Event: Nepal Earthquake
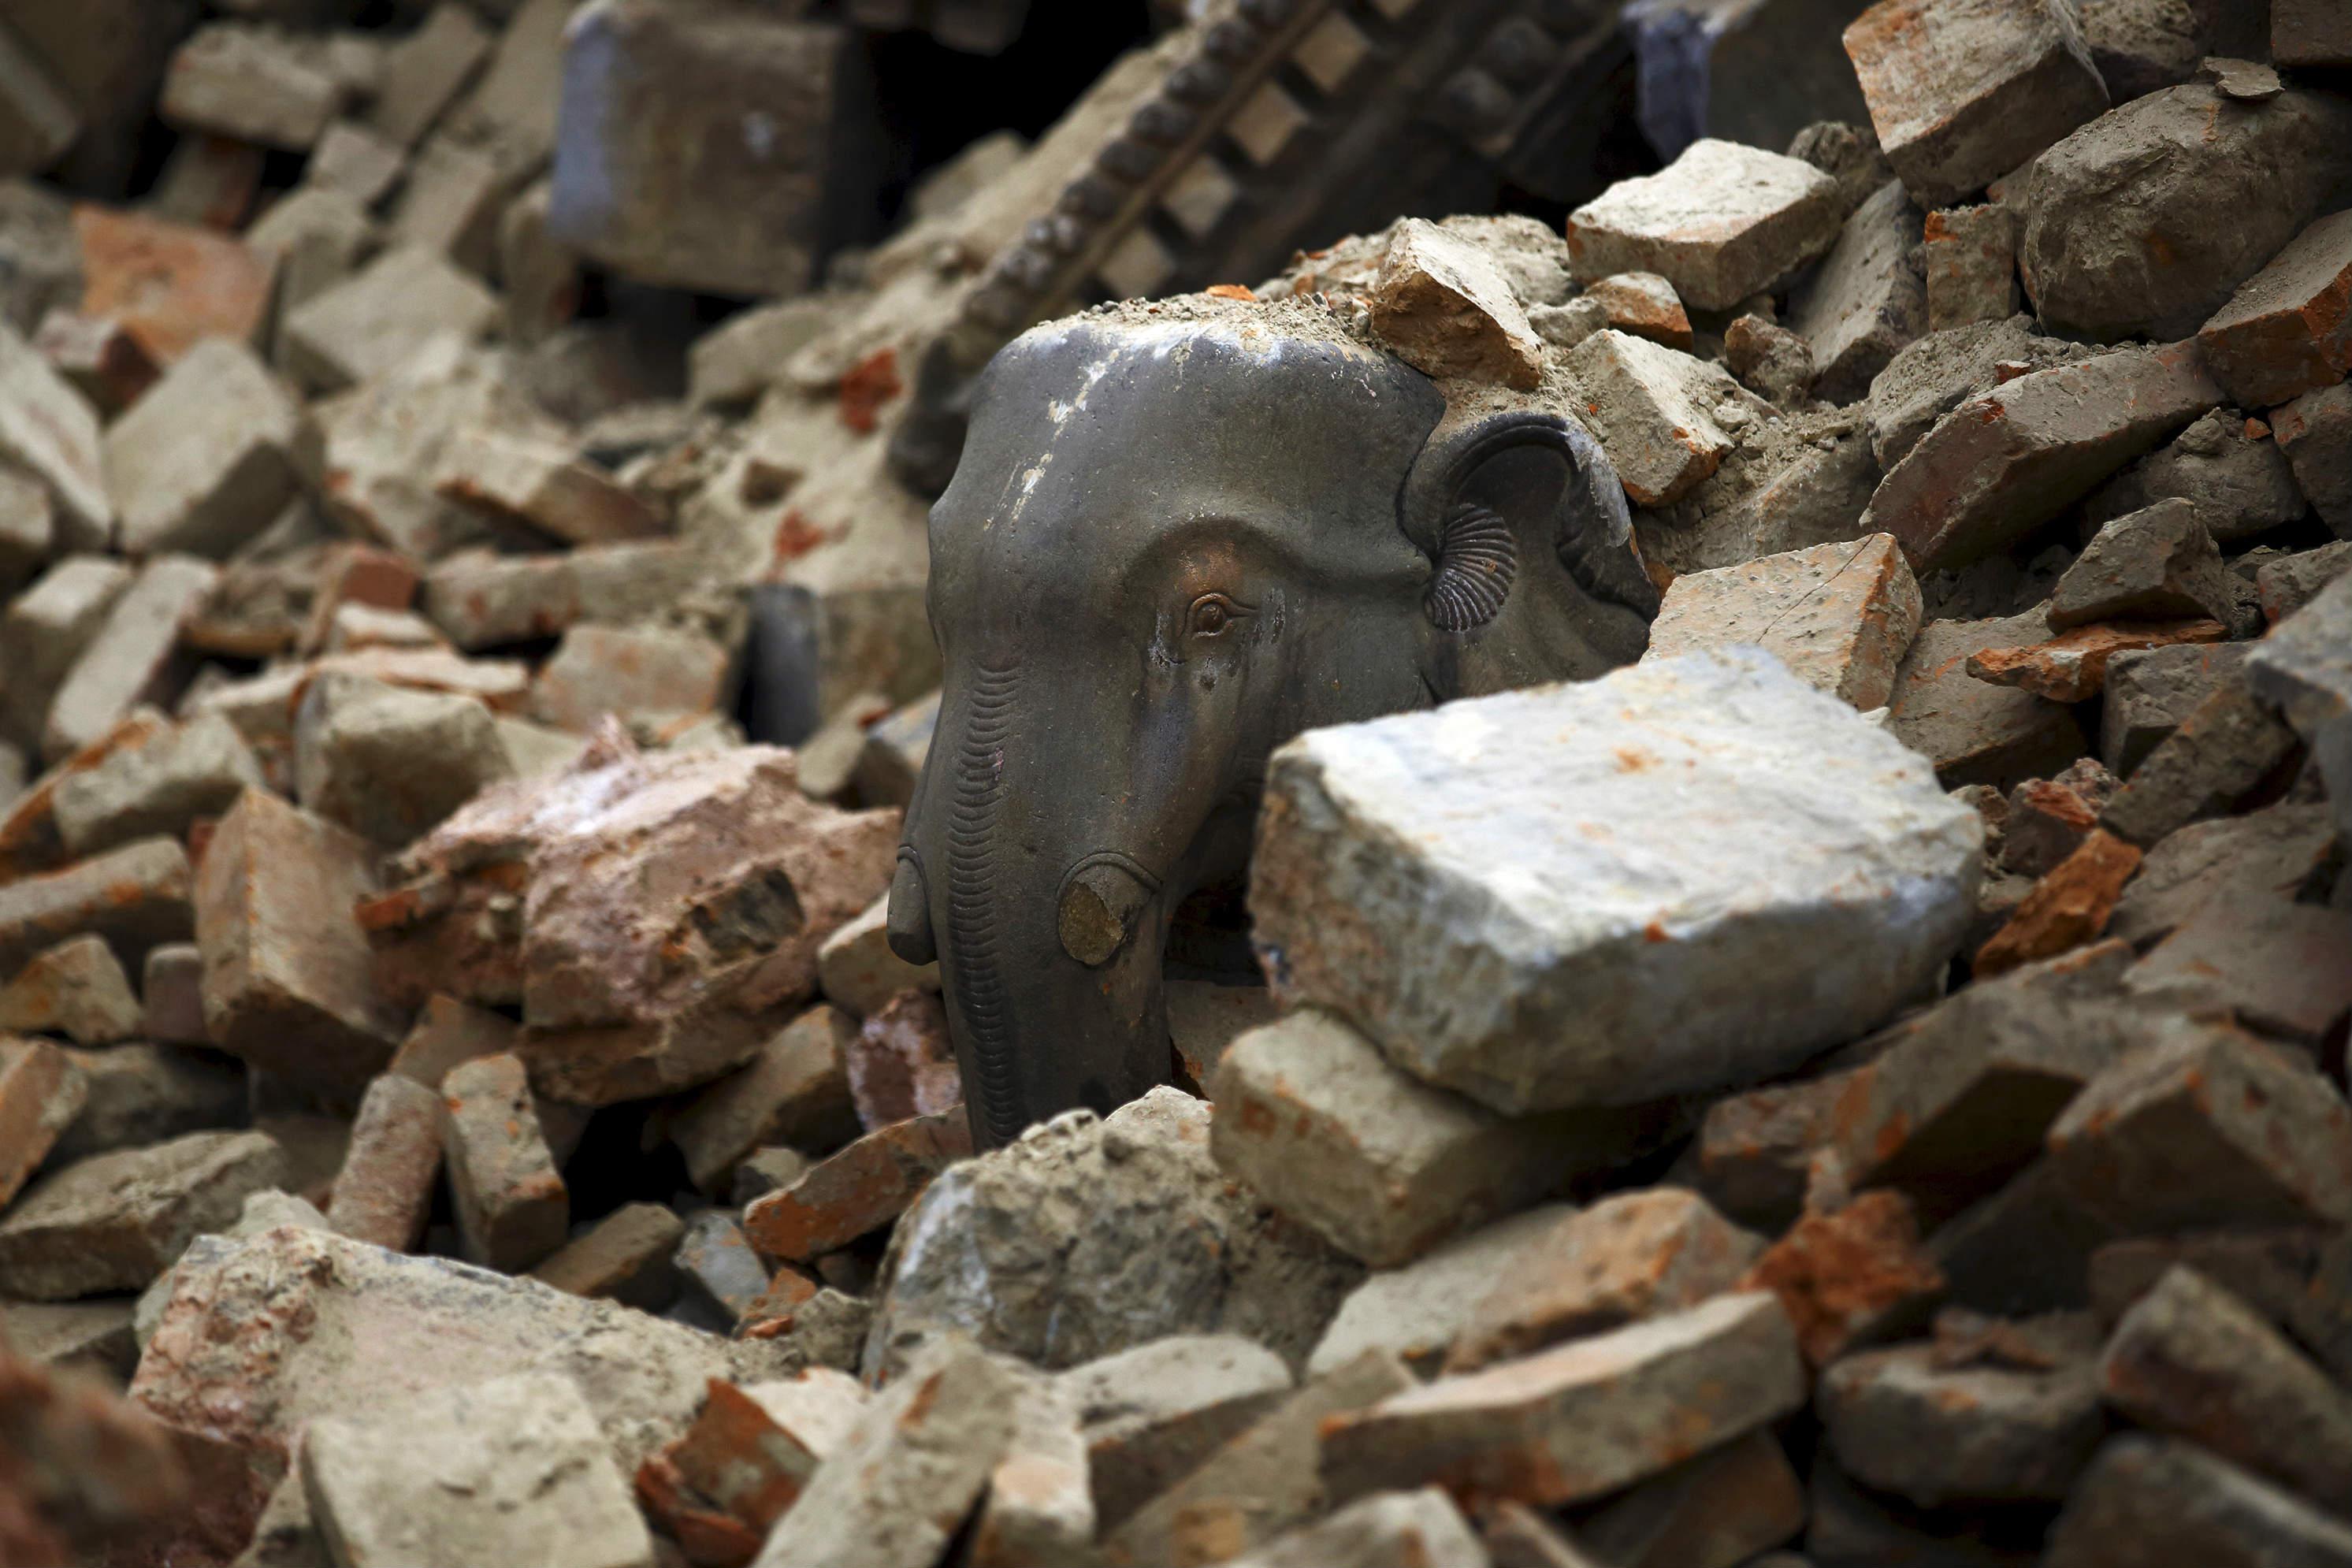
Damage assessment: damage